Chicano

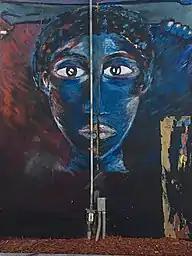
"Blue Race", Chicano Park

Although Mexican and Chicano workers, organizers, and activists organized for decades to improve working conditions and increase wages, some scholars characterize these gains as minimal. As described by Ronald Mize and Alicia Swords, "piecemeal gains in the interests of workers have had very little impact on the capitalist agricultural labor process, so picking grapes, strawberries, and oranges in 1948 is not so different from picking those same crops in 2008." U.S. agriculture today remains totally reliant on Mexican labor, with Mexican-born individuals now constituting about 90% of the labor force.